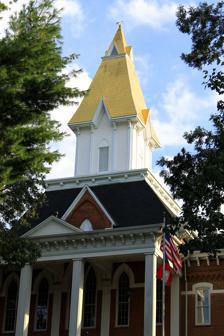
Building: Price Memorial Hall
Country: United States of America
Year built: 1879
United States historic place Price Memorial Hall U.S. National Register of Historic Places Show map of Georgia Show map of the United States Location 82 College Circle, Dahlonega, Georgia Coordinates 34°31′47″N 83°59′13″W / 34.52972°N 83.98694°W / 34.52972; -83.98694 Area less than one acre Built 1879 ( 1879 ) NRHP reference No. 72000387 Added to NRHP January 20, 1972 Price Memorial Hall , also known as the Price Memorial Building , is a historic site in Dahlonega, Georgia . The hall was built on the site of the U.S. government's federal branch mint built in 1836. It burned down in 1878 and the university, one of the first Federal Land Grant Colleges , had its hall built on the foundation. A historical marker is located on the site. It was added to the National Register of Historic Places on January 20, 1972. It is located on 82 College Circle. UNG Price Memorial Hall is the oldest surviving building on the University of North Georgia 's Dahlonega campus. It currently serves as the campus's main administrative office building. William Pierce Price It was officially renamed in honor of UNG's founder and former Board of Trustees president, William P. Price , in 1934. Price, who was also a U.S. Representative , worked diligently with the Morrill Act to ensure the university's creation as both an agricultural and military college. Prior to Price's death, Price Memorial Hall was simply known as the "main building." The Gold Steeple The gold steeple was added to the University of North Georgia's Price Memorial Hall in 1972 with genuine Dahlonega gold. Dahlonega was where the nation's first major gold rush began in 1828. The process consisted of taking 13 ounces of gold and flattening it out to fit the size of the steeple in several sheets. The renovation was the first time the steeple had been replaced, and the project cost almost $100,000. It is the second building in Georgia to use Dahlonega gold. See also National Register of Historic Places listings in Lumpkin County, Georgia External links Price Memorial Building historical marker References